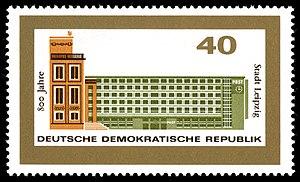
Kurt Nowotny est un architecte allemand qui a construit de nombreux bâtiments de postes et télécommunication en République démocratique allemande.